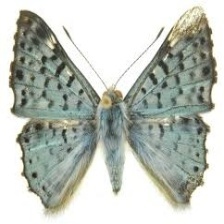
Species: GLITTERING SAPPHIRE